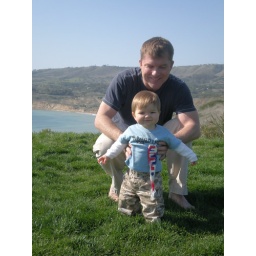
Nothing better than bare feet in the grass